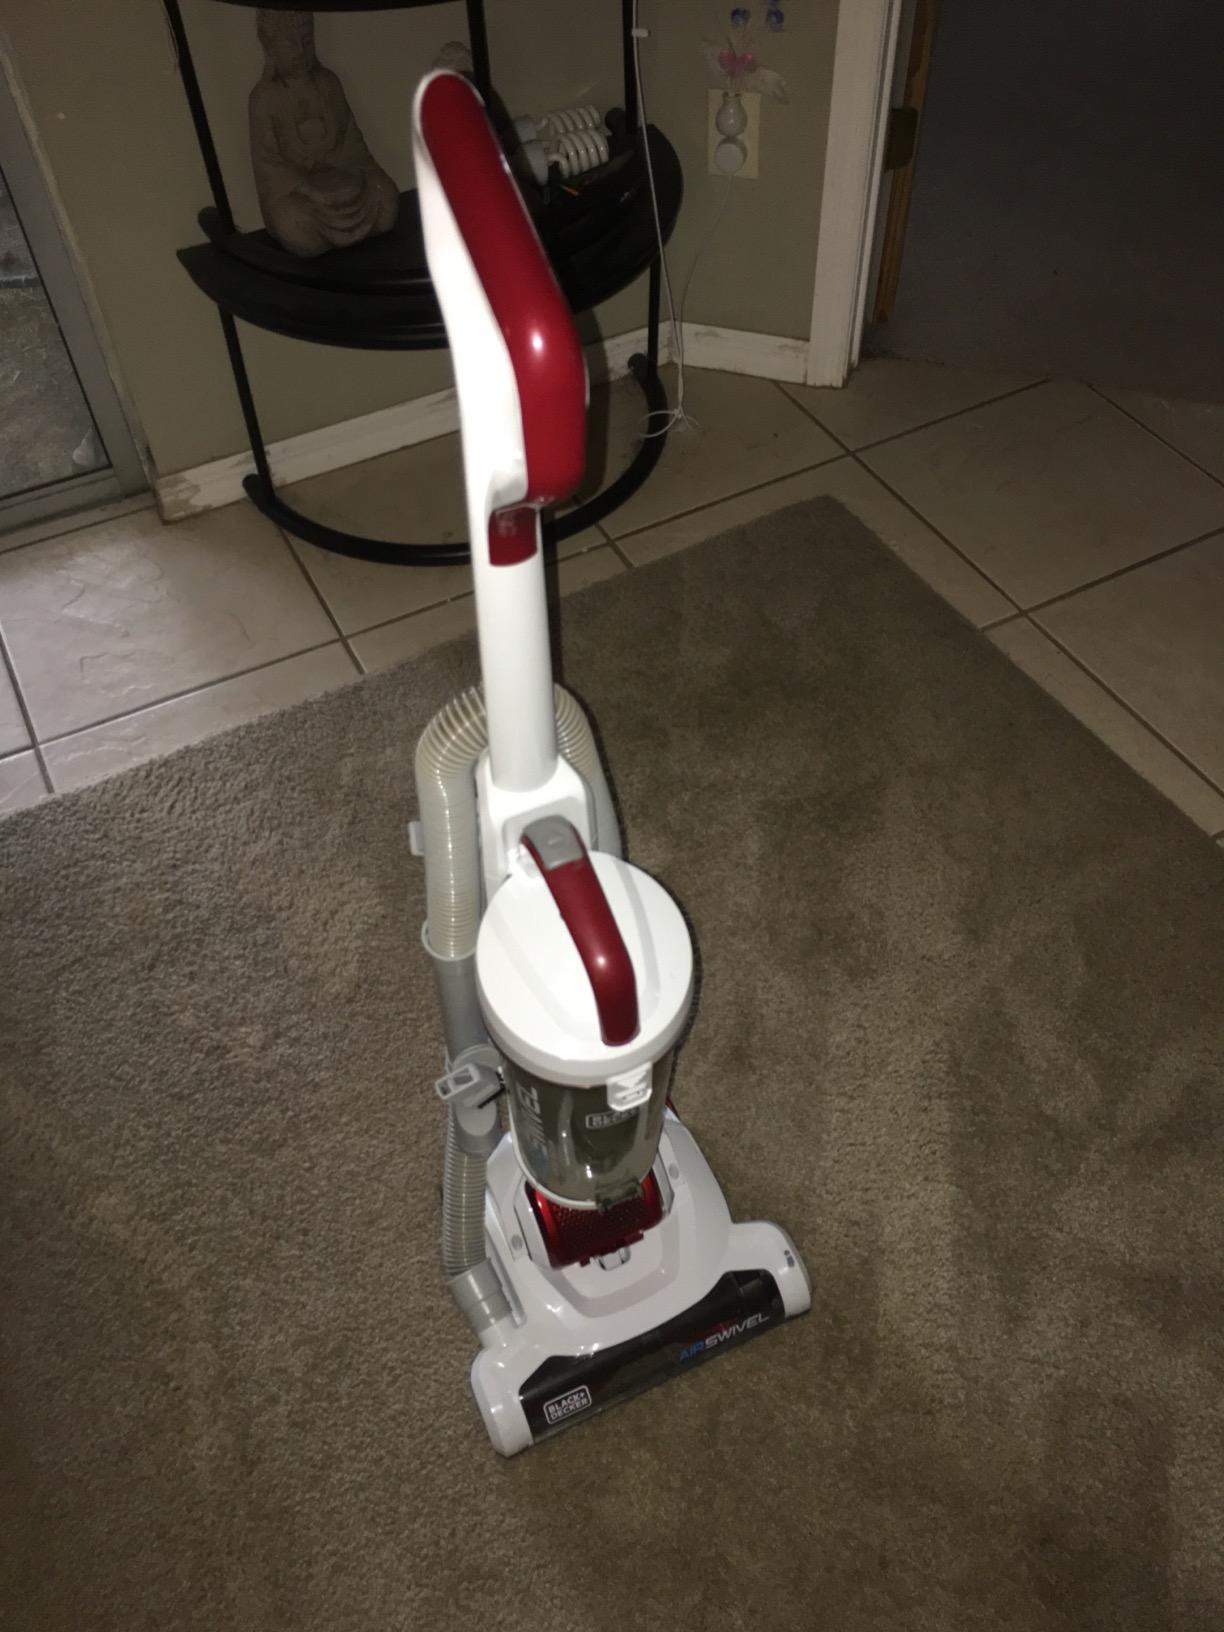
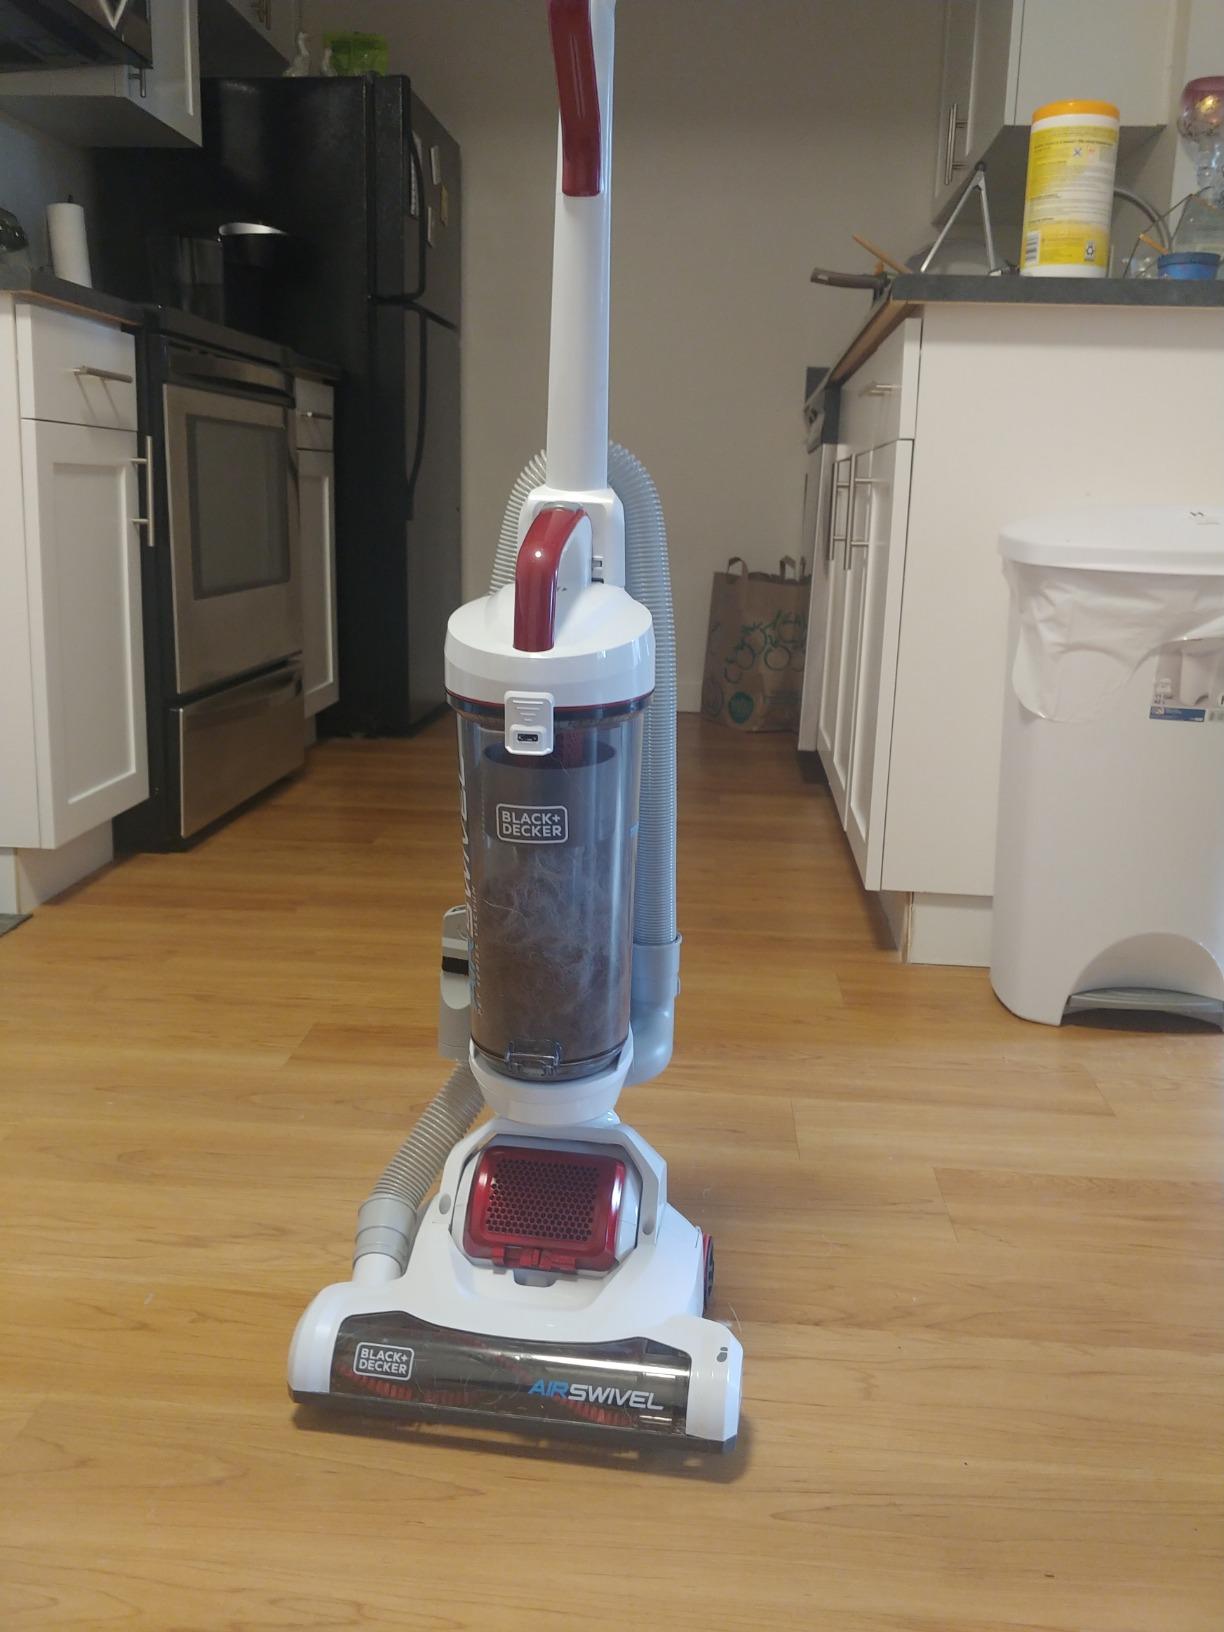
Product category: items_vacuum
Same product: yes